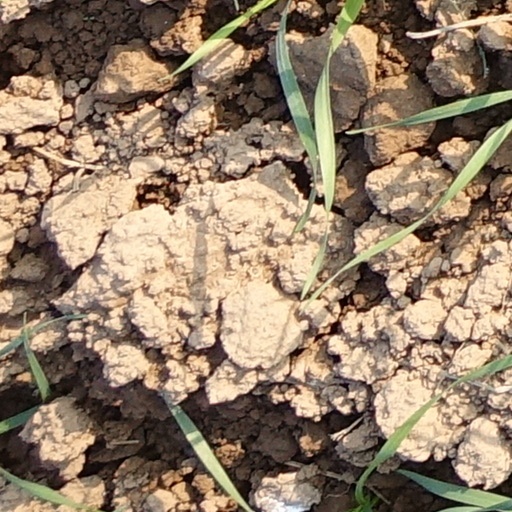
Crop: wheat